Sylvie Léonard

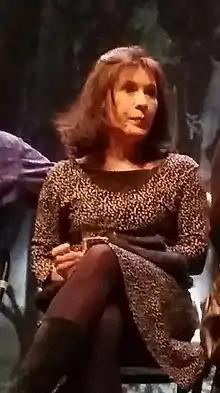
Sylvie Léonard in 2016.

Sylvie Léonard (born July 17, 1955) is a French-Canadian actress. She has acted in theater, film and television for over 40 years. Her most notable roles include Mimi Jarry in "Rue des Pignons", Annick Jacquemin in "Terre Humaine", Julie Galarneau in "L'Héritage", Sylvie in "Un gars, une fille" and most recently Madeleine in "Lâcher prise".